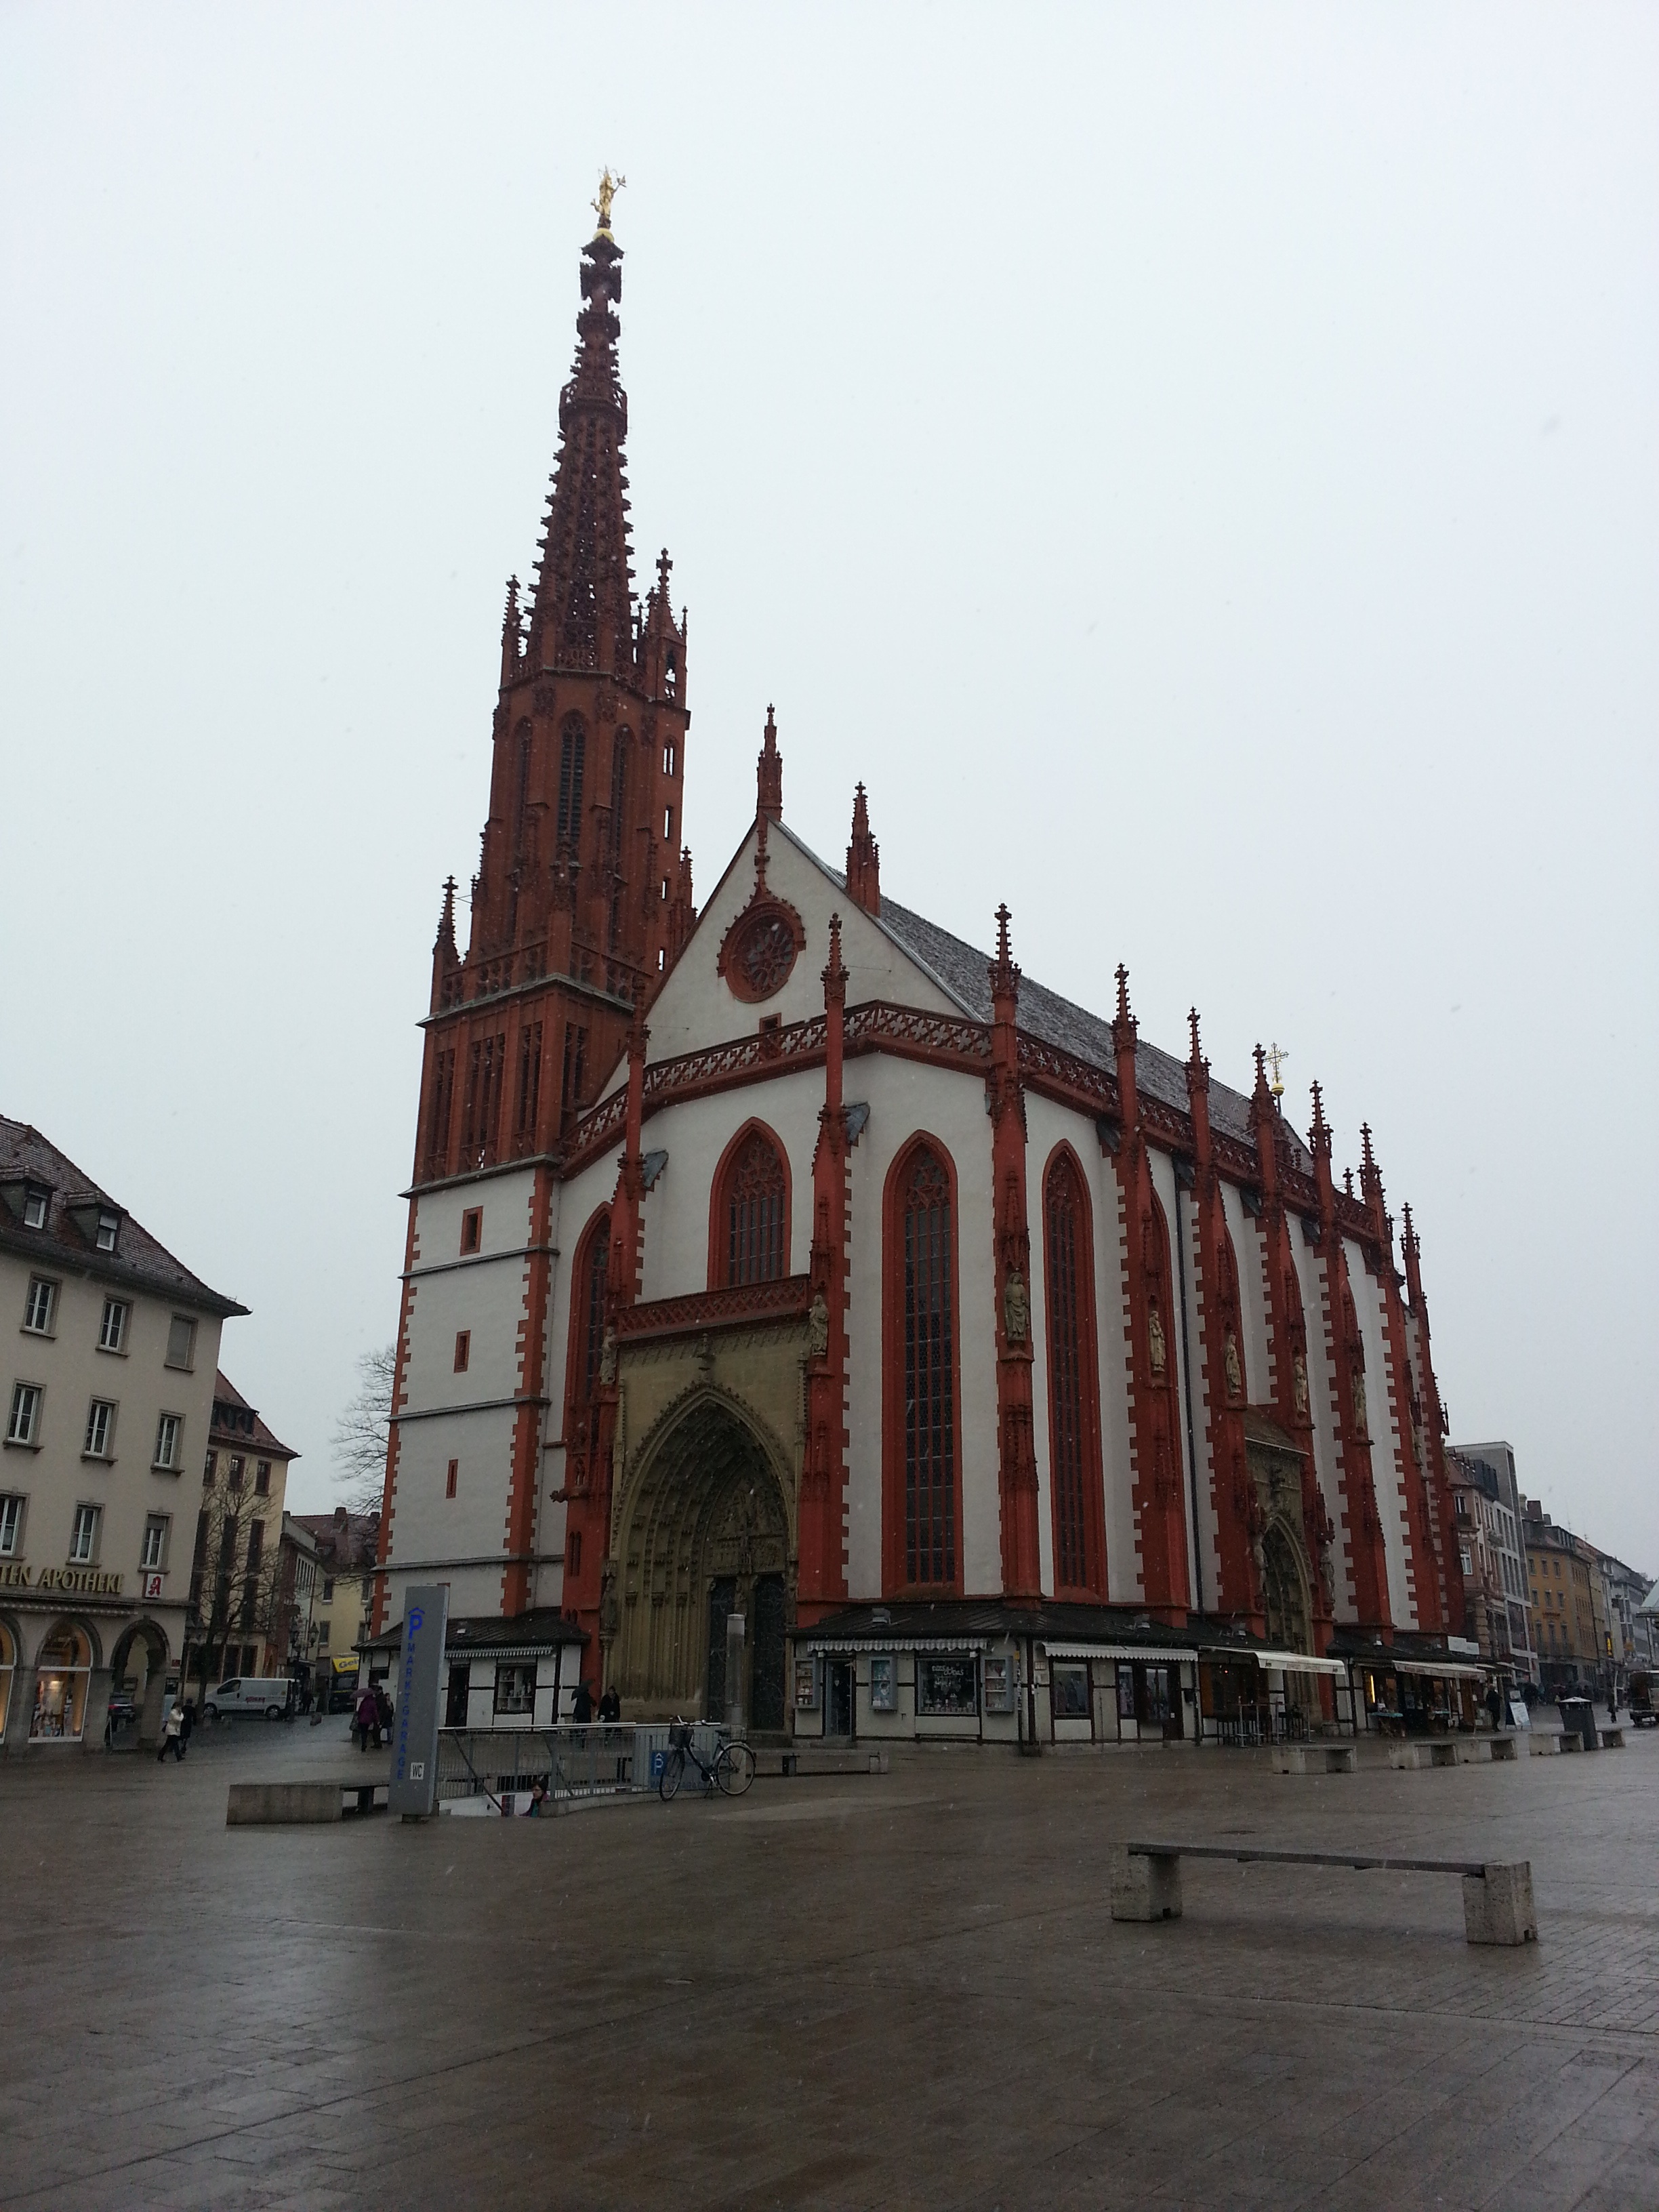
architecture, sky, town, building, city, monument, cityscape, travel, tower, landmark, facade, church, cathedral, tourism, place of worship, places of interest, towers, spire, faith, steeple, germany, dom, historically, imposing, house of worship, w rzburg